The Ramparts of Ice

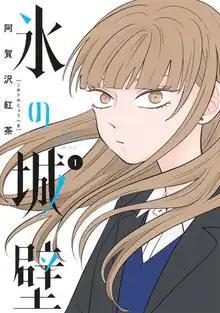
First volume cover

is a Japanese web manga series written and illustrated by Kōcha Agasawa. Starting as a webtoon, it was later serialized through Line's Line Manga digital service from January 2020 to April 2022. Shueisha published it in fourteen volumes from July 2023 to February 2025. An anime television series adaptation has been announced.